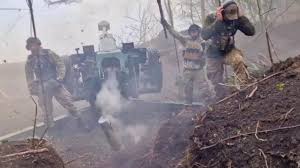
Label: D-30